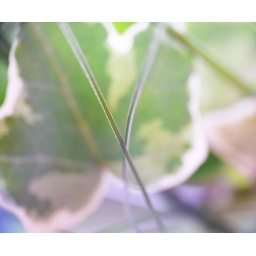
these where in a bouquet of flowers that Josh gave me yesterday